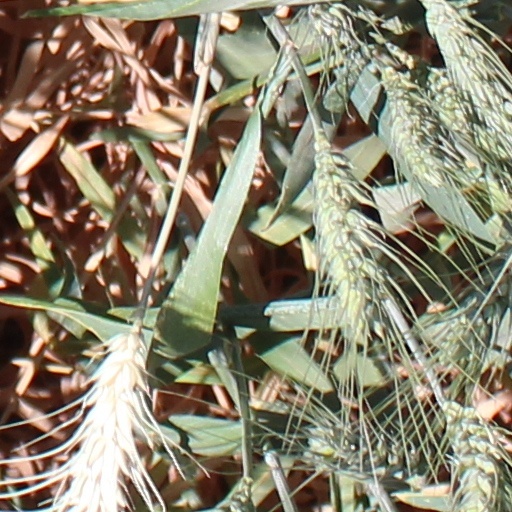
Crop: wheat